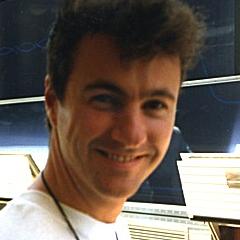
Age: 28